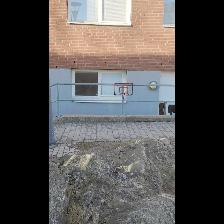
Label: NonHuman